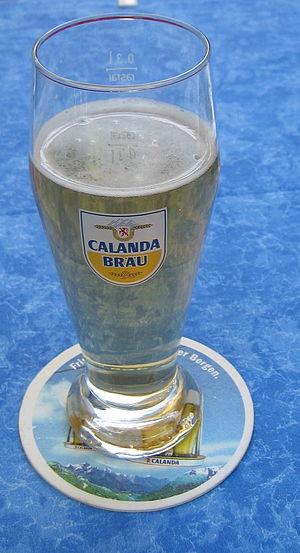
Calanda Bräu est une brasserie suisse fondée en 1780. La bière Calanda est brassée depuis 1993 par Heineken, d'après la recette originale de la marque Calanda.